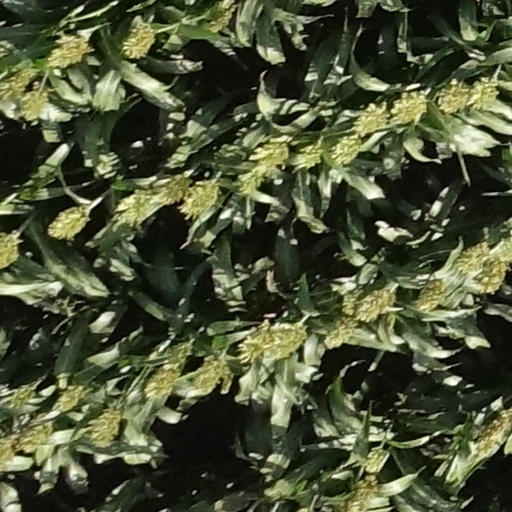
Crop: sorghum